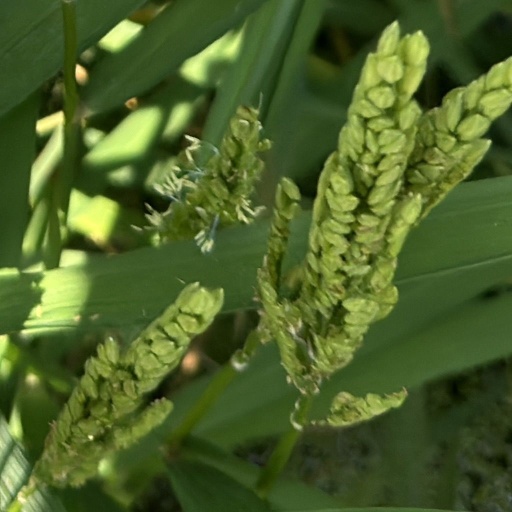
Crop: rice